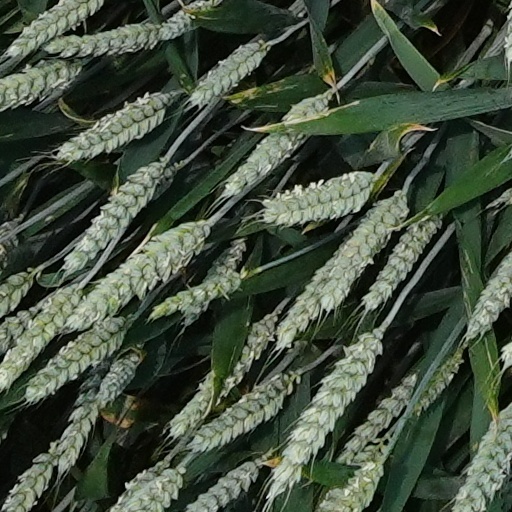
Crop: wheat